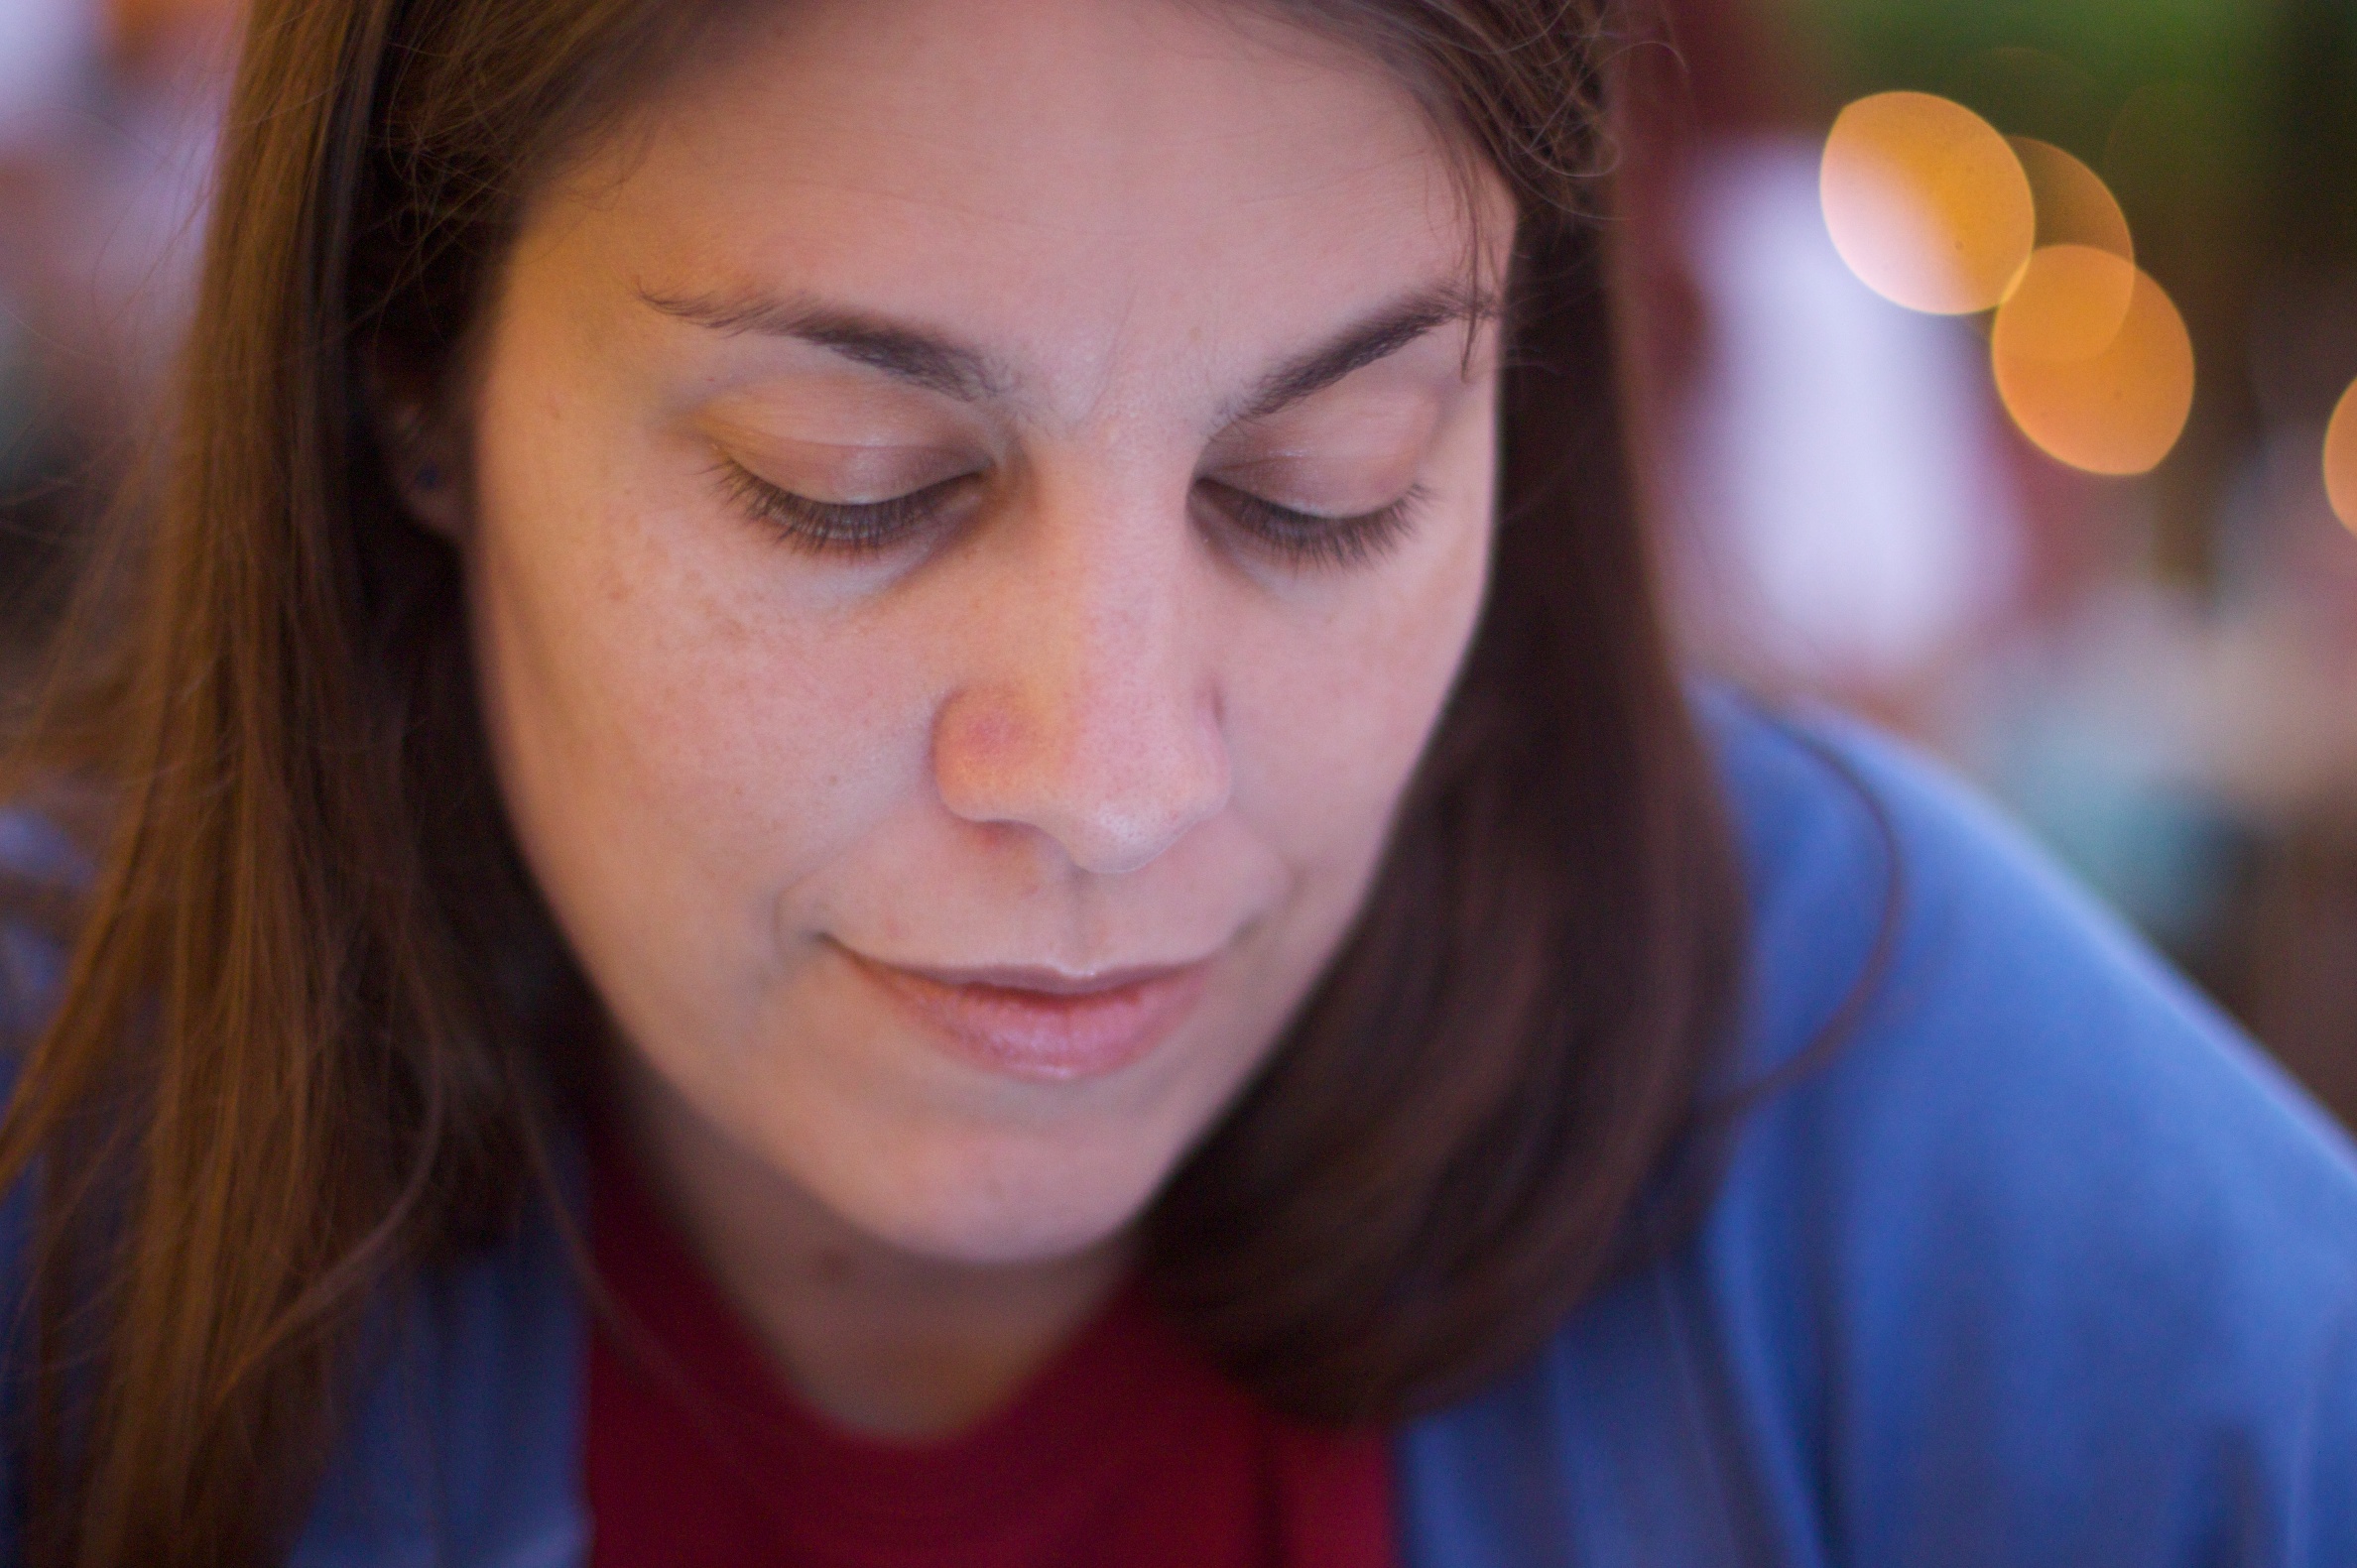
hand, person, girl, woman, hair, photography, portrait, red, color, child, blue, facial expression, lip, hairstyle, smile, mouth, close up, human body, face, nose, eye, head, skin, beauty, organ, emotion, interaction, brown hair, portrait photography